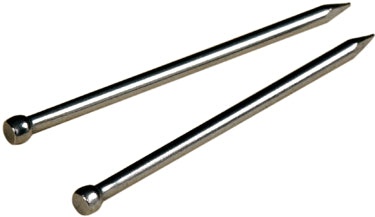
1 X 17 ZINC WIRE BRAD FAS-PAK
Brand: Hillman
Zinc plated. Fas-Pak.
Category: Hardware > Hardware Accessories > Hardware Fasteners > Nails > Brad Nails